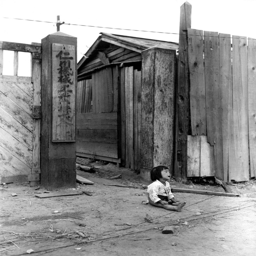
a child sits alone in the streets after the invasion